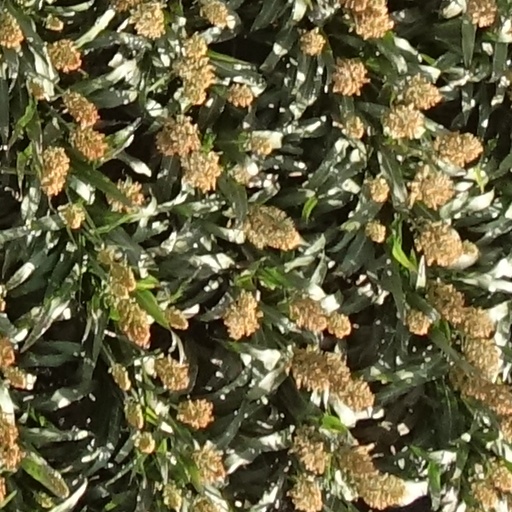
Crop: sorghum